Horse body mass

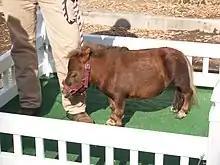
Thumbelina, dwarf mare weighing 26 kg

All these observations have led the scientific community to consider equine obesity as one of the major veterinary health problems in Western countries, if not the most important equine veterinary health problem in these countries.